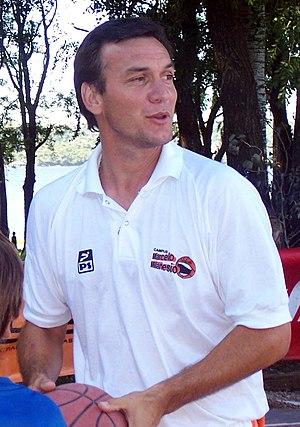
Marcelo Milanesio, né le 11 février 1965 à Hernando, dans la province de province de Córdoba, en Argentine, est un ancien joueur argentin de basket-ball. Il évolue au poste de meneur.